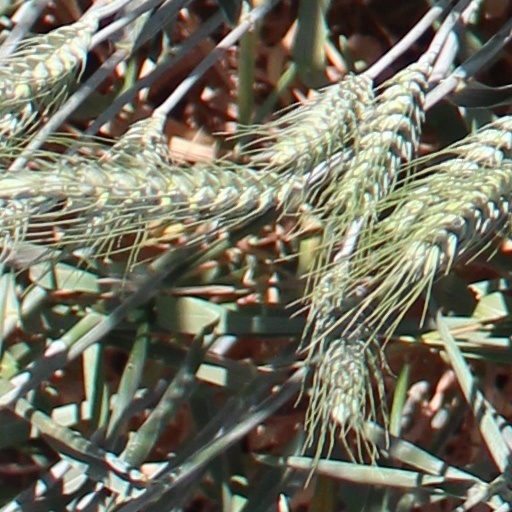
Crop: wheat